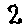
Label: 2